93rd Brigade (United Kingdom)

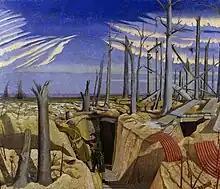
"Oppy Wood, 1917. Evening" by John Nash

On 6 August 1914, less than 48 hours after Britain's declaration of war, Parliament sanctioned an increase of 500,000 men for the Regular British Army. The newly appointed Secretary of State for War, Earl Kitchener of Khartoum, issued his famous call to arms: 'Your King and Country Need You', urging the first 100,000 volunteers to come forward. This group of six divisions with supporting arms became known as Kitchener's First New Army, or 'K1'. The K2 and K3 battalions, brigades and divisions followed soon afterwards. So far, the battalions had all been formed at the depots of their parent regiments, but recruits had also been flooding in to the Special Reserve (SR) battalions (the former Militia). These were deployed at their war stations in coastal defence where they were training and equipping reservists to provide reinforcement drafts to the Regular Army fighting overseas. The SR battalions were soon well above their establishment strength and on 8 October 1914 the War Office (WO) ordered each SR battalion to use the surplus to form a service battalion of the 4th New Army ('K4'). In November K4 battalions were organised into 18 brigades numbered from 89 to 106 and formed into the 30th–35th Divisions.